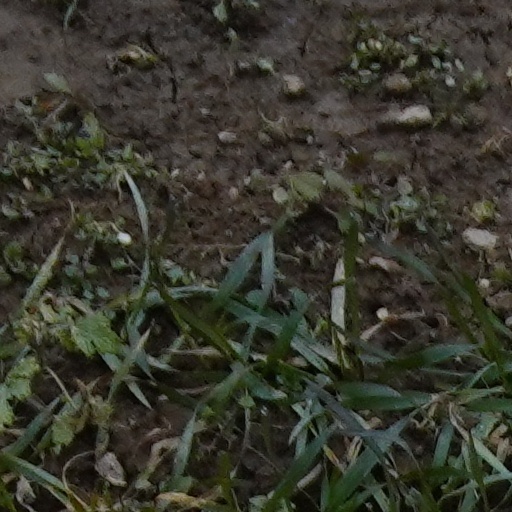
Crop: wheat